Bertucat d'Albret

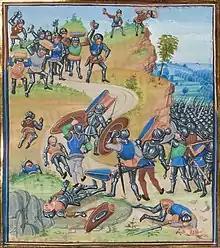
Battle of Brigniais.

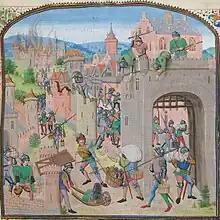
The Tard-Venus pillage Grammont in 1362, from Froissart's Chronicles.

Bertucat d'Albret was a medieval mercenary leader of a bandit army in the Hundred Years' War.